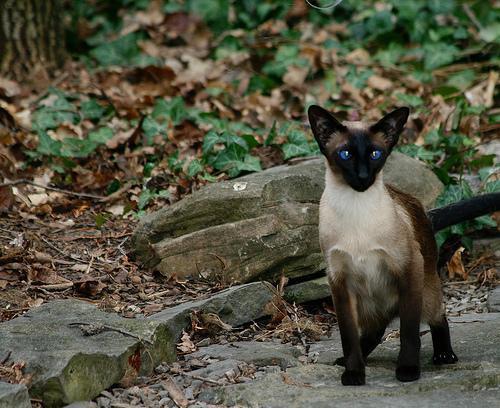
Siamese